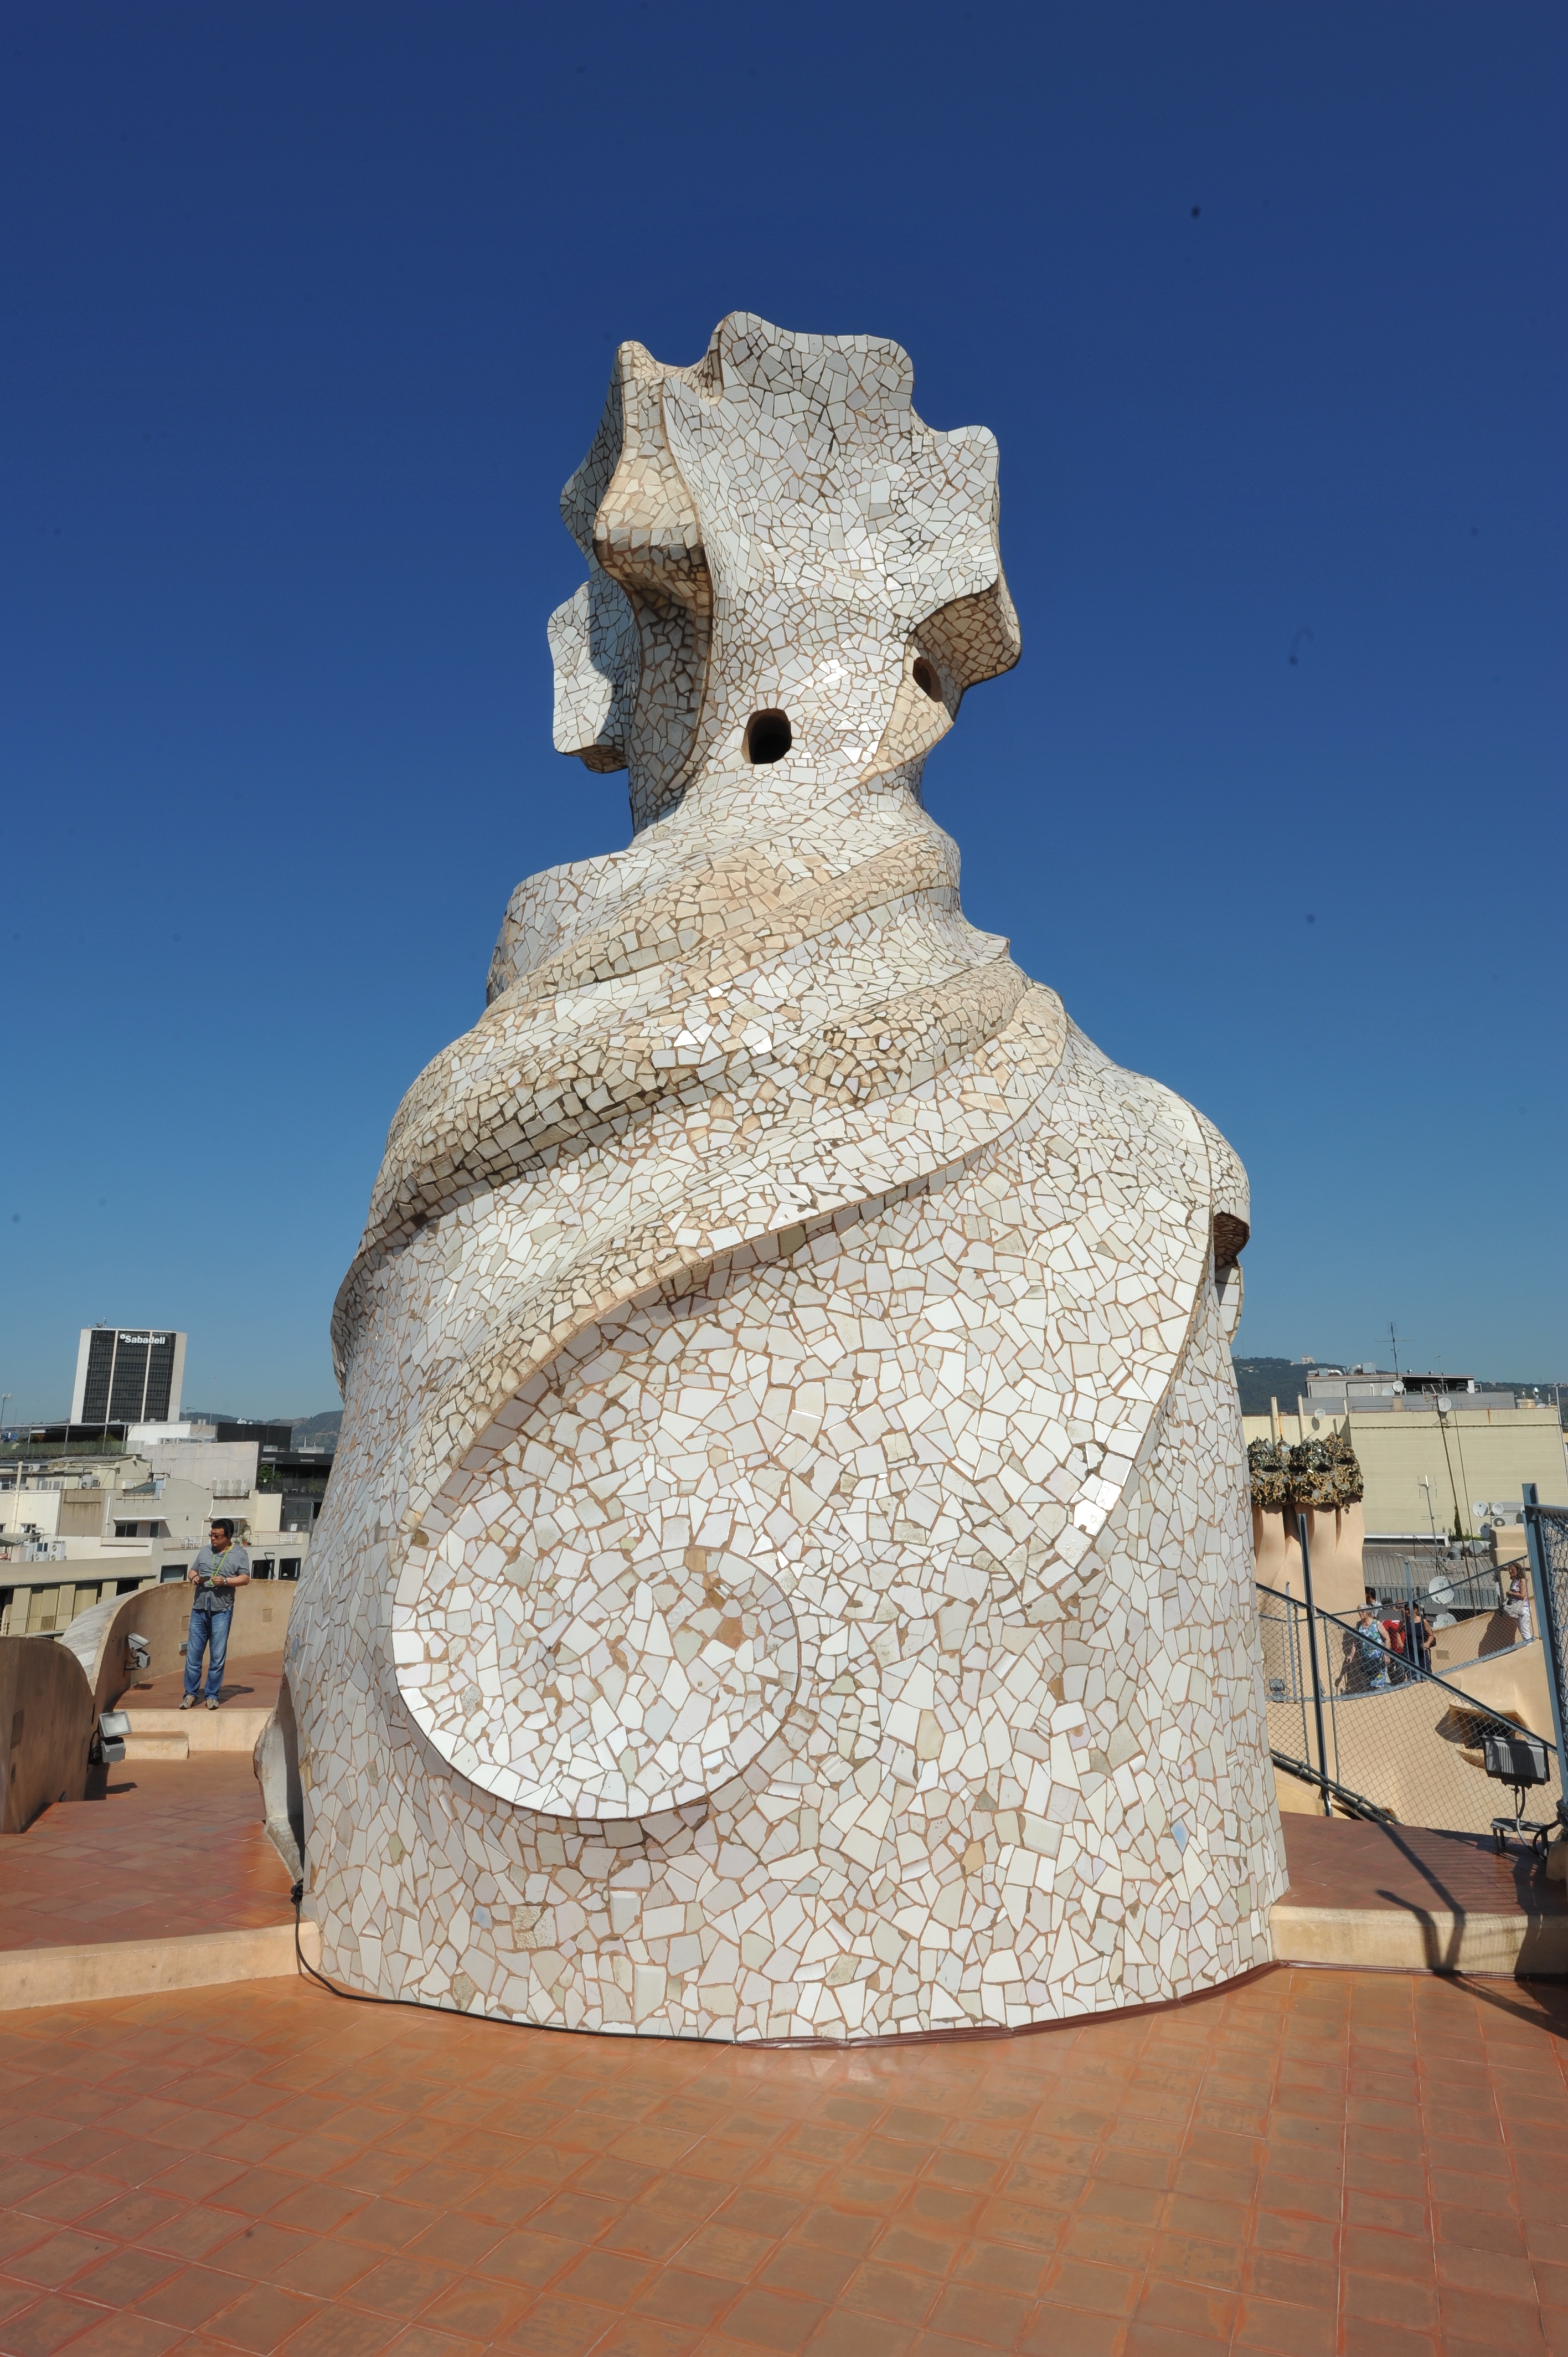
sand, rock, architecture, building, monument, statue, barcelona, sculpture, art, spain, terrace, temple, gaudi, carving, stone carving, pedrera, ancient history, casa mila